Jeremiah Cronkite House

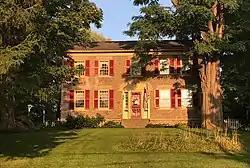

The Jeremiah Cronkite House is a historic house located at 1095 Lynaugh Road in Victor, Ontario County, New York, United States.